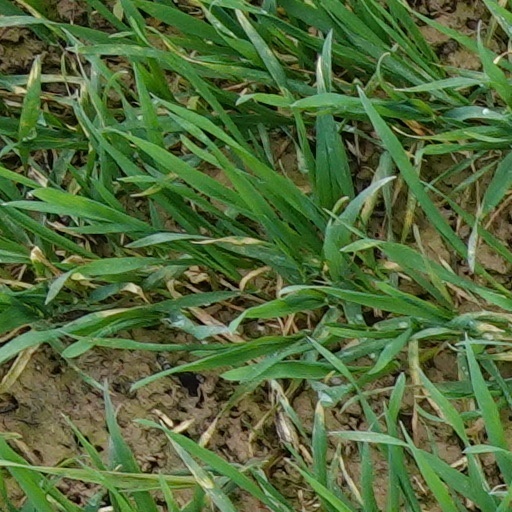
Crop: wheat